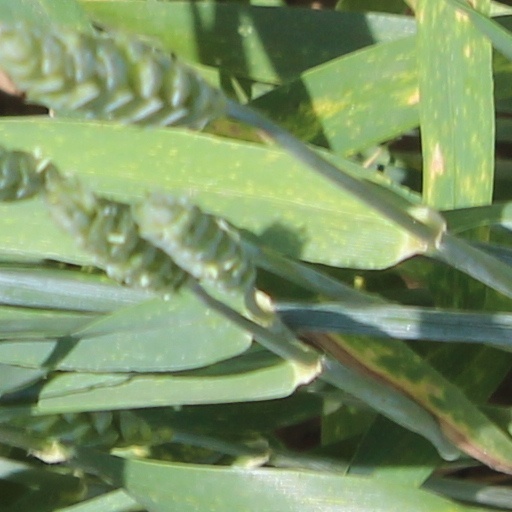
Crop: wheat